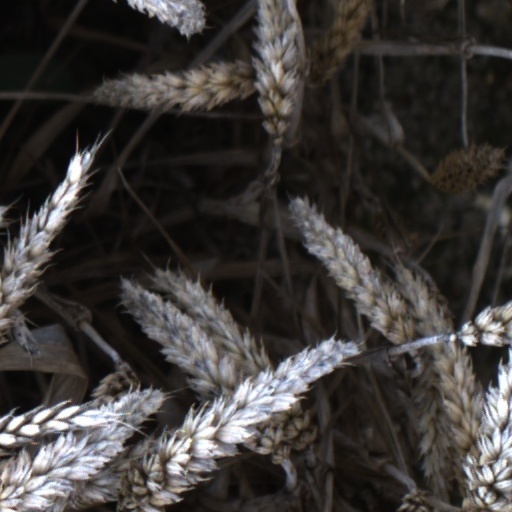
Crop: wheat